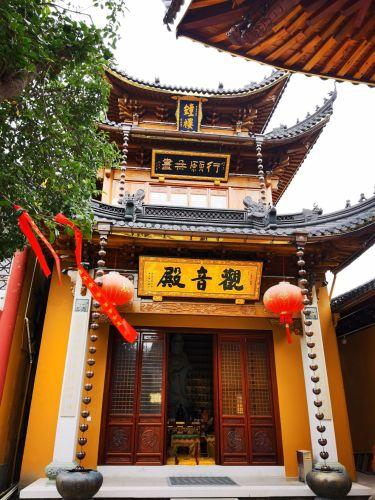
地标名称：看经寺
所在城市：宁波市·海曙区